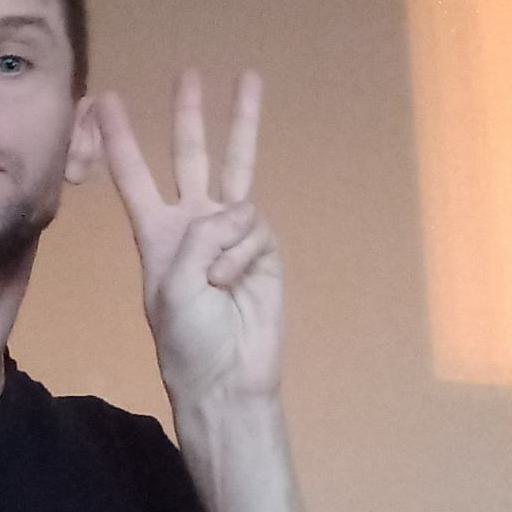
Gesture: three